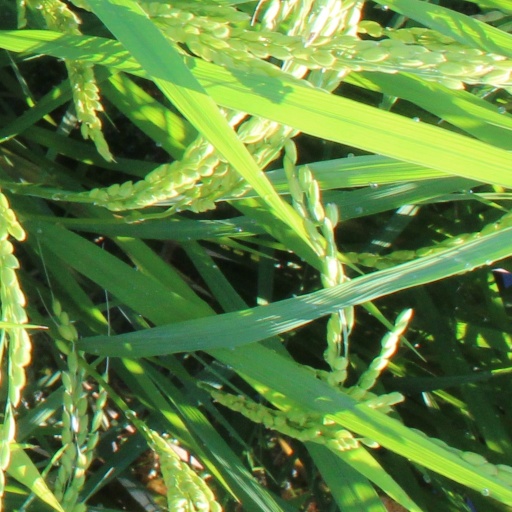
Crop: rice